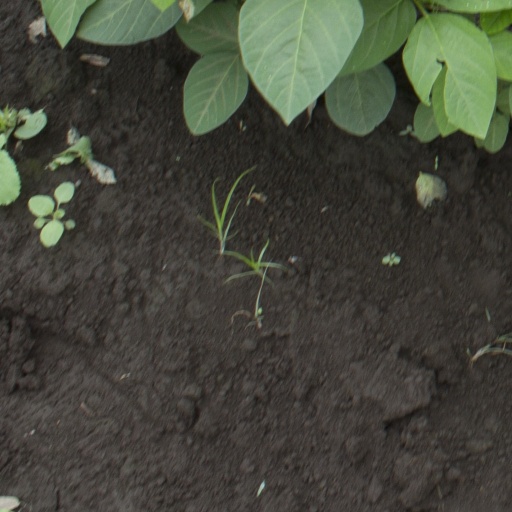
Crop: soybean